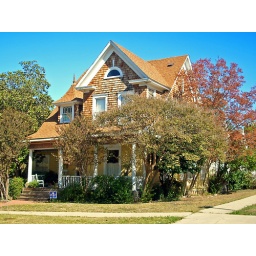
Shingle Style house surrounded by trees down the street from the Southside Preservation Hall.